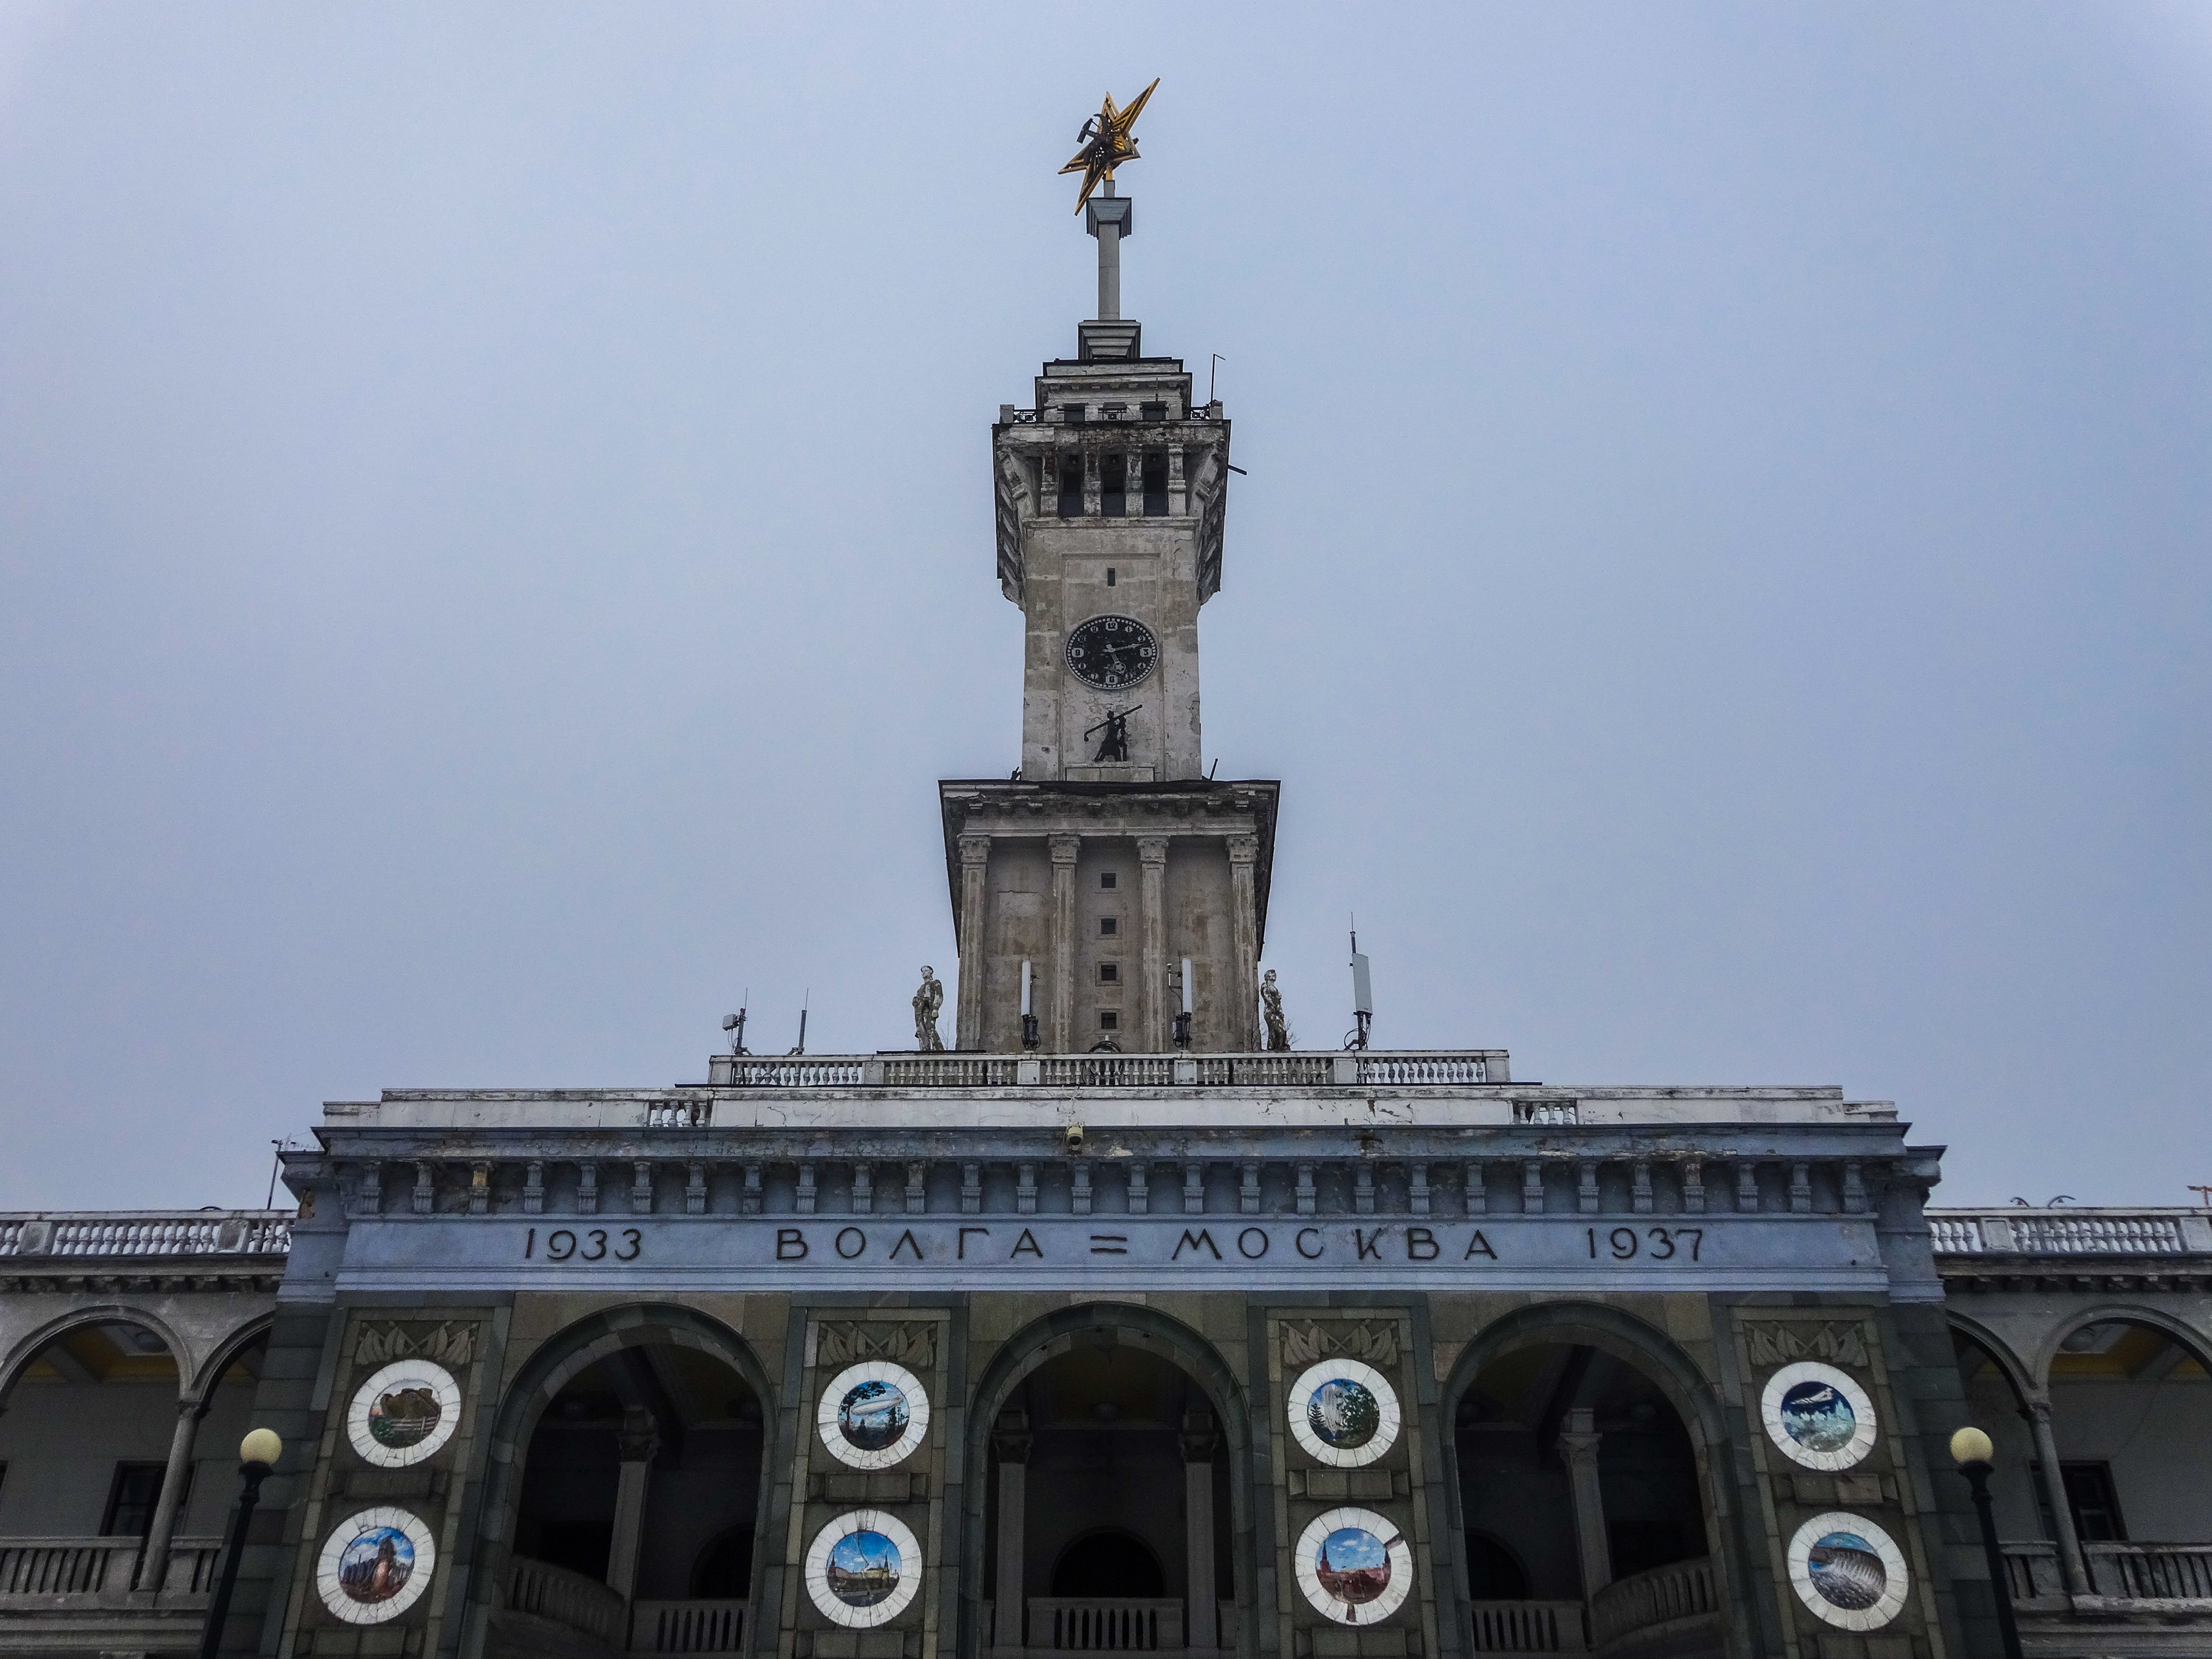
moscow, north river terminal, river, river terminal, water, winter, sky, building, clock, facade, landmark, city, statue, art, monument, clock tower, sculpture, classical architecture, medieval architecture, historic site, bell tower, arch, seat of local government, arcade, national historic landmark, tourism, steeple, tourist attraction, place of worship, window, byzantine architecture